The Drovers

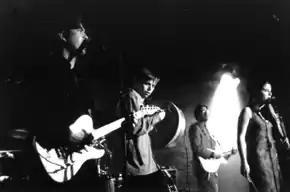
The Drovers, 1998 at Chicago's Annoyance TheatreL to R: David Callahan, Paul Bradley, Mike Kirkpatrick and Merritt Lear

The Drovers were a Chicago-based rock band whose original songs were influenced by Irish traditional dance music.